Cardiff Arms Park Male Choir

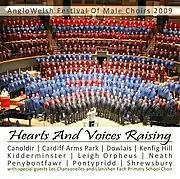
Hearts And Voices Raising

Recorded live at Symphony Hall, Birmingham and St David's Hall, Cardiff at the inaugural AngloWelsh Festival of Male Choirs, 2009, featuring the massed voices of Cardiff Arms Park, Canoldir, Dowlais, Kenfig Hill, Kidderminster, Leigh Orpheus, Neath, Shrewsbury, Penybontfawr and Pontypridd Male Choirs.